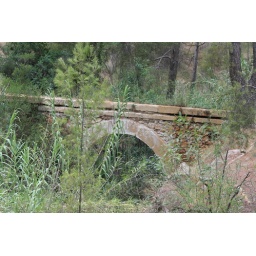
Old water bridge, it leads water to a horse stable in the mountains